Levoča, Spiš Castle and the associated cultural monuments

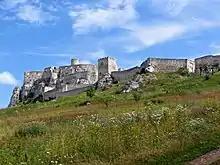
Spiš Castle

The ruins of Spiš Castle is one of the largest castle sites in Central Europe. The castle is situated above the town of Spišské Podhradie and the village of Žehra that with adjacent ecclesiastical town Spišská Kapitula form components of the UNESCO World Heritage Site. In 2009, the site was extended to include the famous altar by Master Paul of Levoča and the historic centre of Levoča with many well-preserved Renaissance buildings.